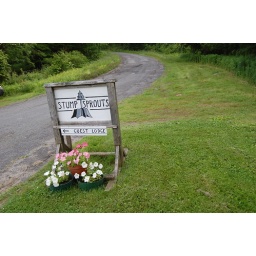
I stood by this sign and directed the guests up the hill to park.